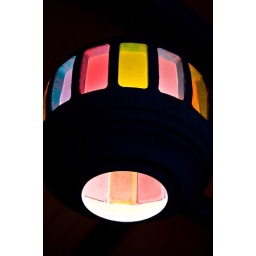
A light down by the boat landing on the river at WDW Animal Kingdom.